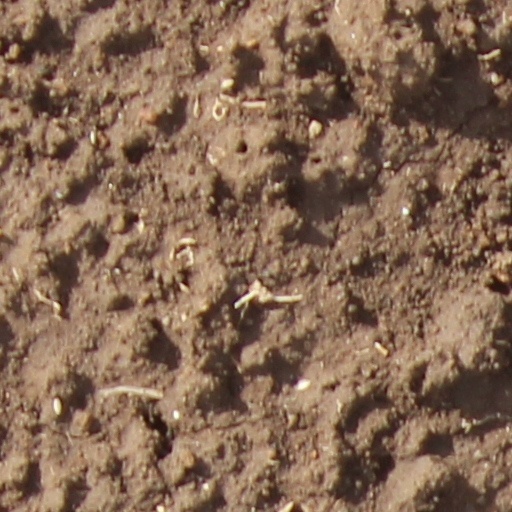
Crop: wheat